Death of Michael Jackson

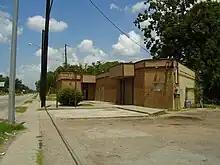
Murray practiced out of the Armstrong Clinic in Houston. The clinic was raided during an investigation of Murray in July 2009.

Cardiologist Conrad Murray joined Jackson's camp in May 2009 as part of Jackson's agreement with AEG Live, the promoter of his London concerts. Murray first met Jackson in Las Vegas when he treated one of Jackson's children. AEG Live said Jackson insisted the company hire Murray to accompany him to England. During Murray's trial it emerged that AEG employed Murray and that Jackson did not sign the contract for the above-cited employment either.